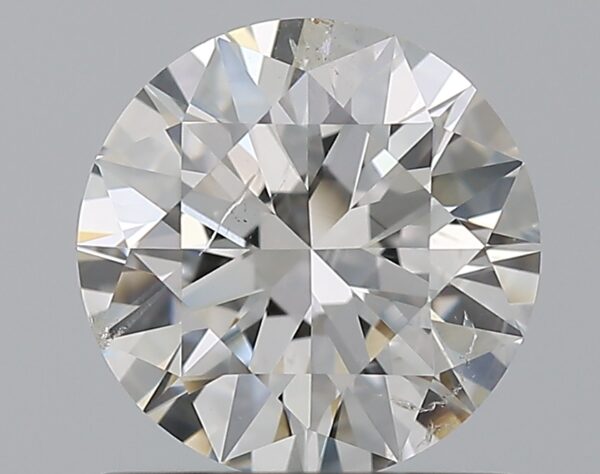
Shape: round
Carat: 1
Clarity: SI2
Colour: H
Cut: VG
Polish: EX
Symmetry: EX
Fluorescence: N
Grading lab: GIA
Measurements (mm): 6.42 x 6.44 x 3.94